Vehicle registration plates of Trinidad and Tobago

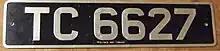
New series commercial plate

Upon the exhaustion of the first batch of registration numbers (i.e. P1-P9999) P 9999, a new "series" was issued; with first Series Classifier then another letter which was A (Private vehicles would be PA 1, PA 2 then PA 3 etc. - PA 9999) . For a commercial vehicle TA. It started at PA 1 and ended at PA 9999. At the end of the end of that series, a new "series" was issued being PB. And so it continued.